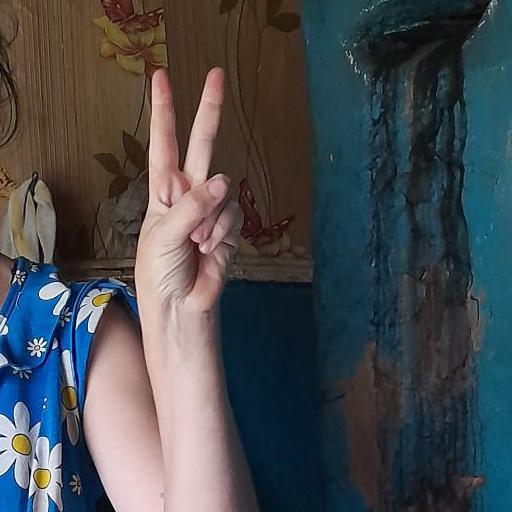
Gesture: peace